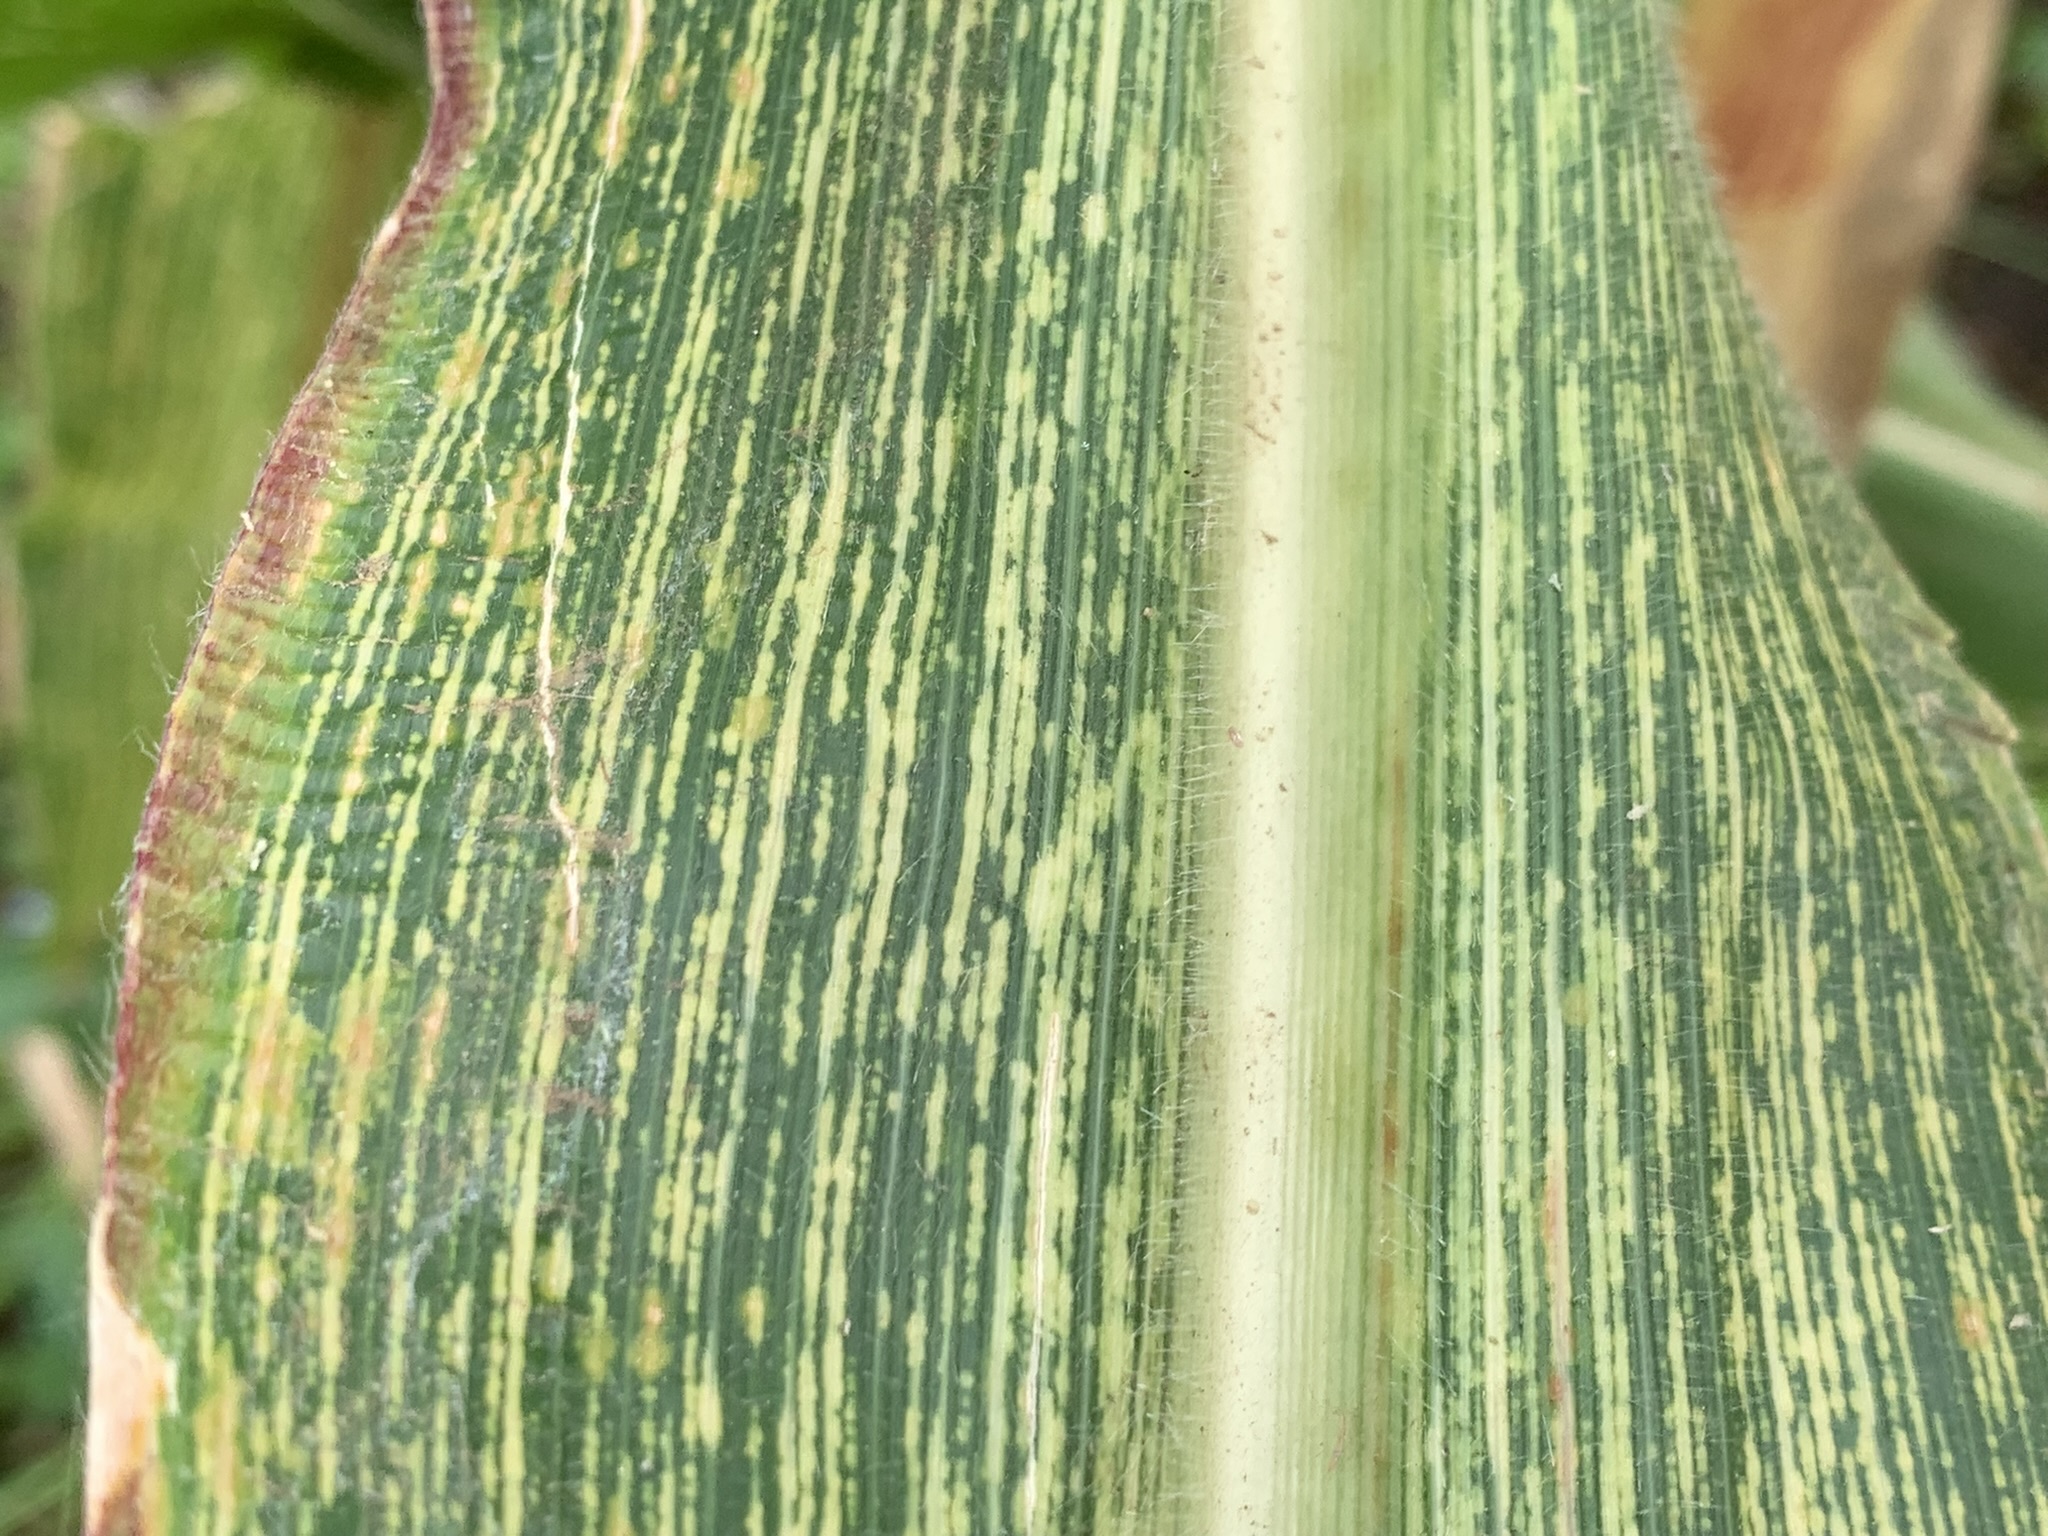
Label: MSV